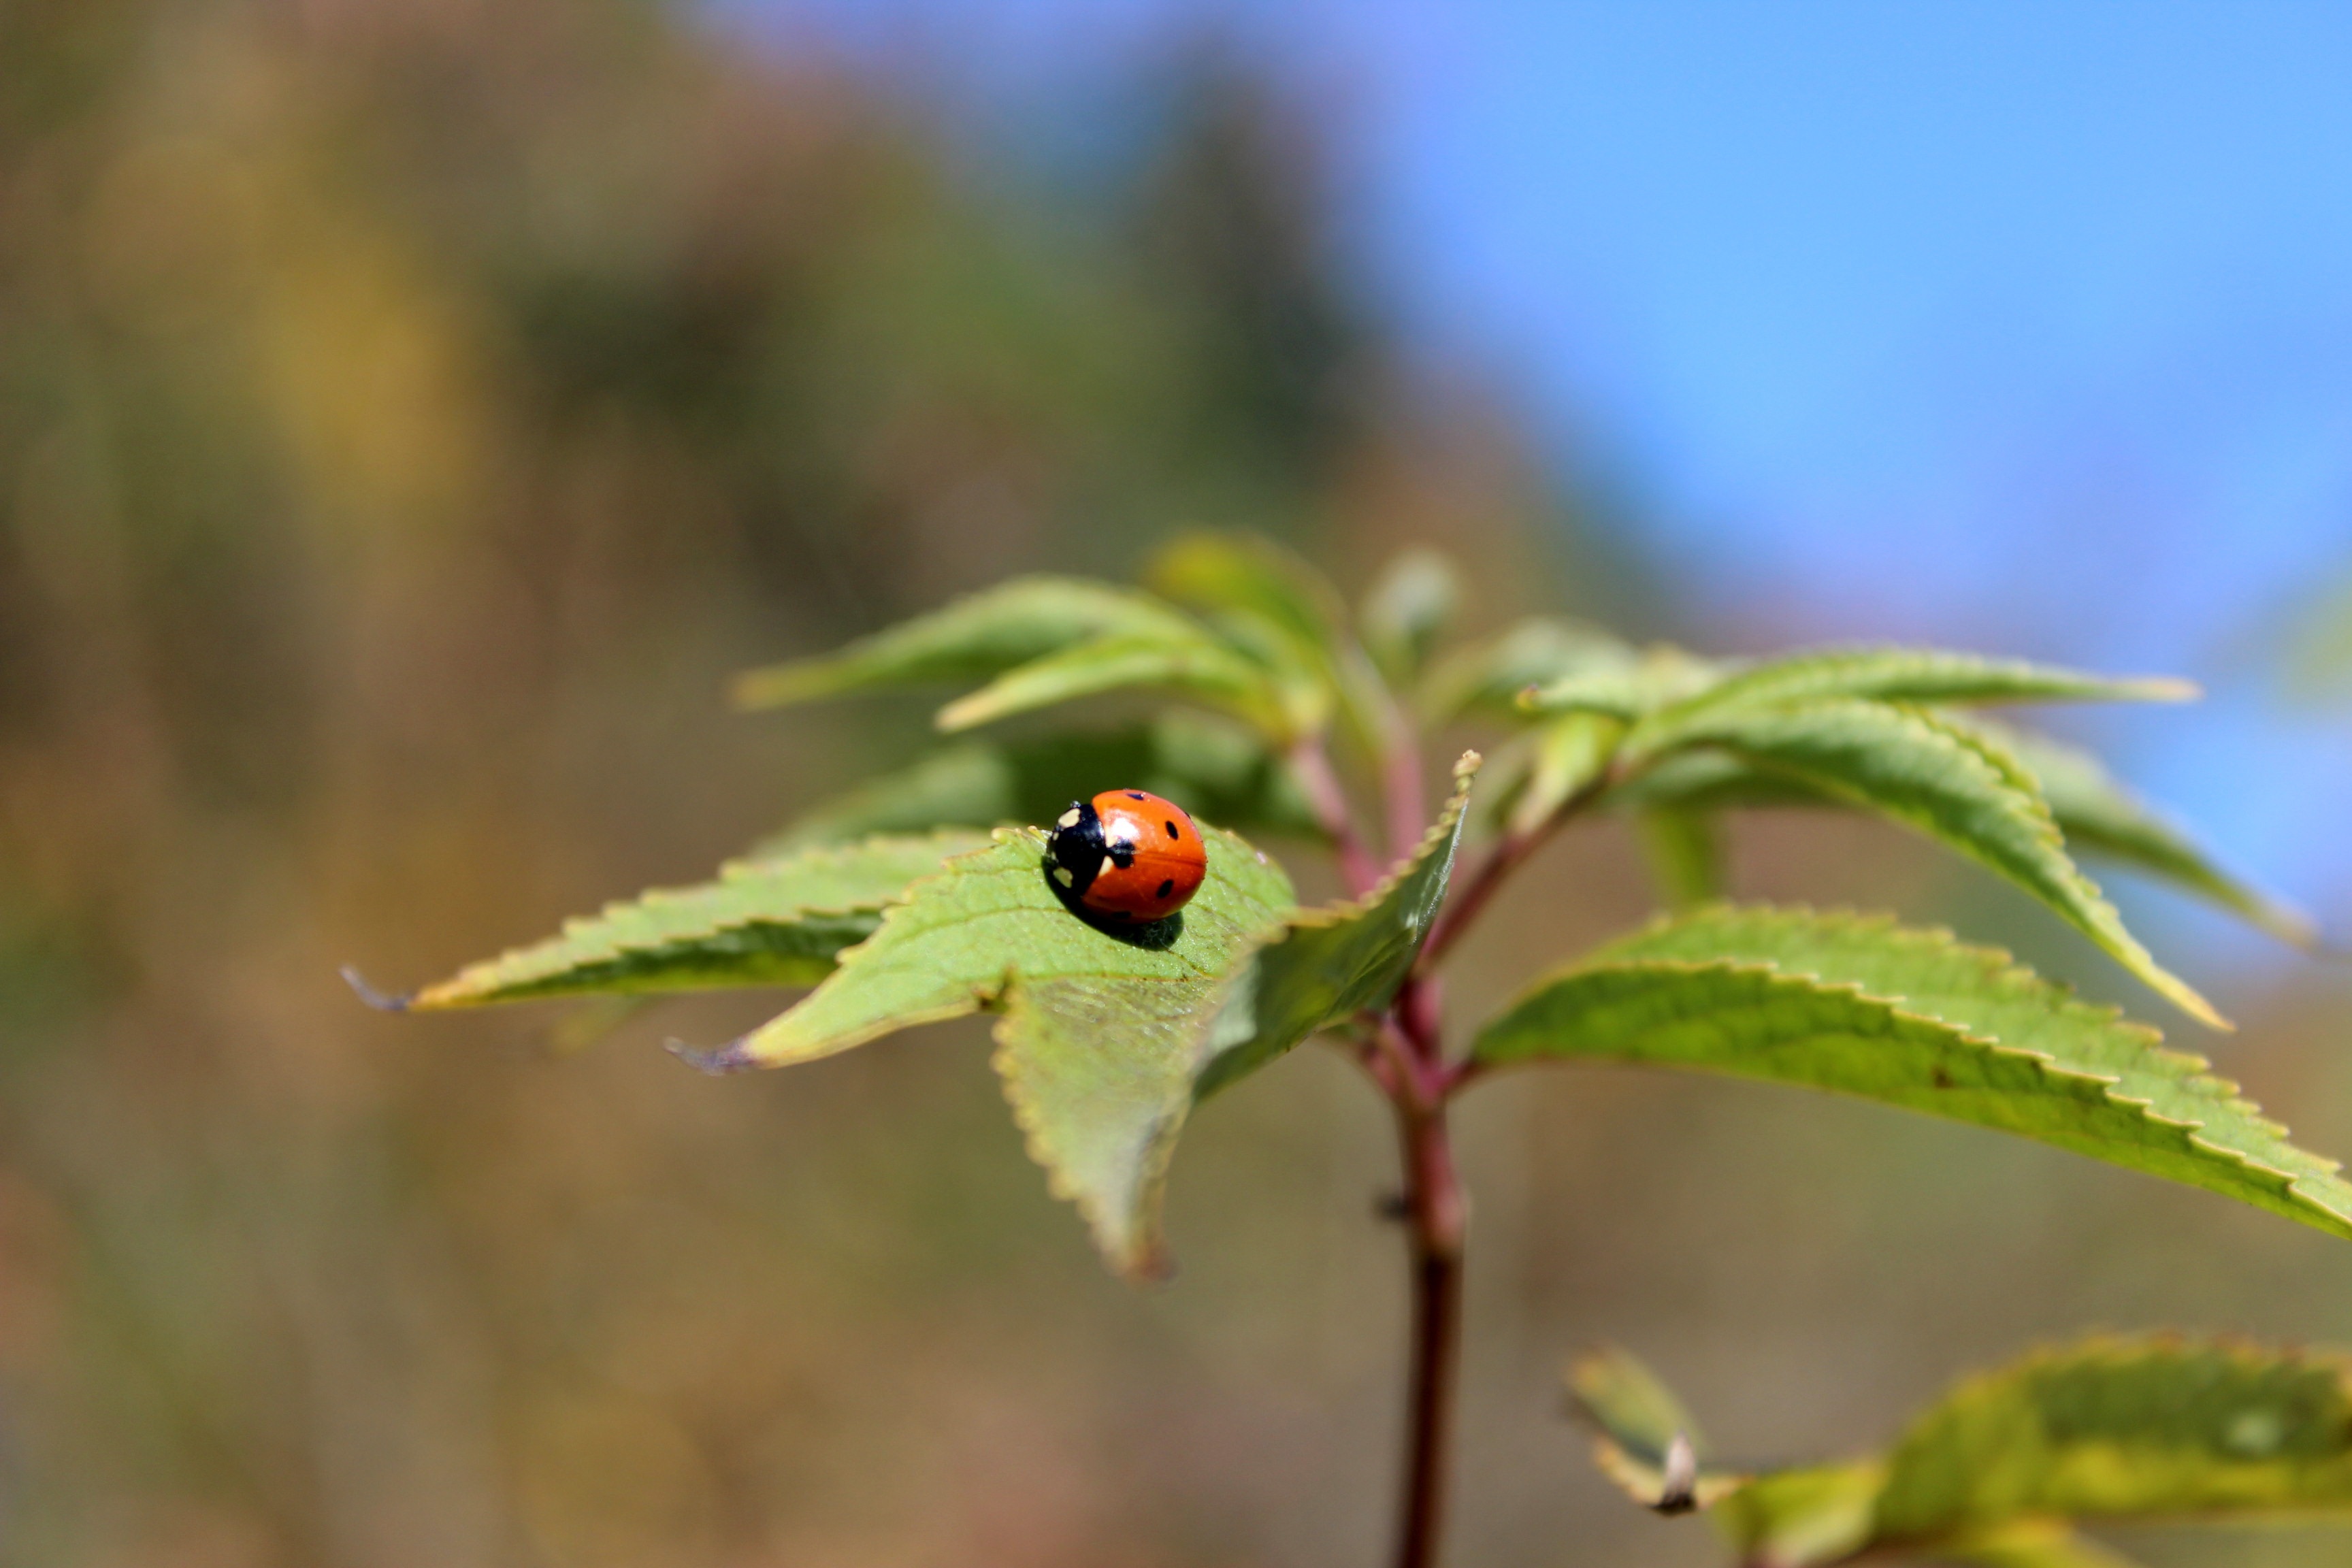
nature, branch, plant, leaf, flower, green, insect, autumn, ladybug, flora, fauna, invertebrate, wildflower, close up, bud, nectar, macro photography